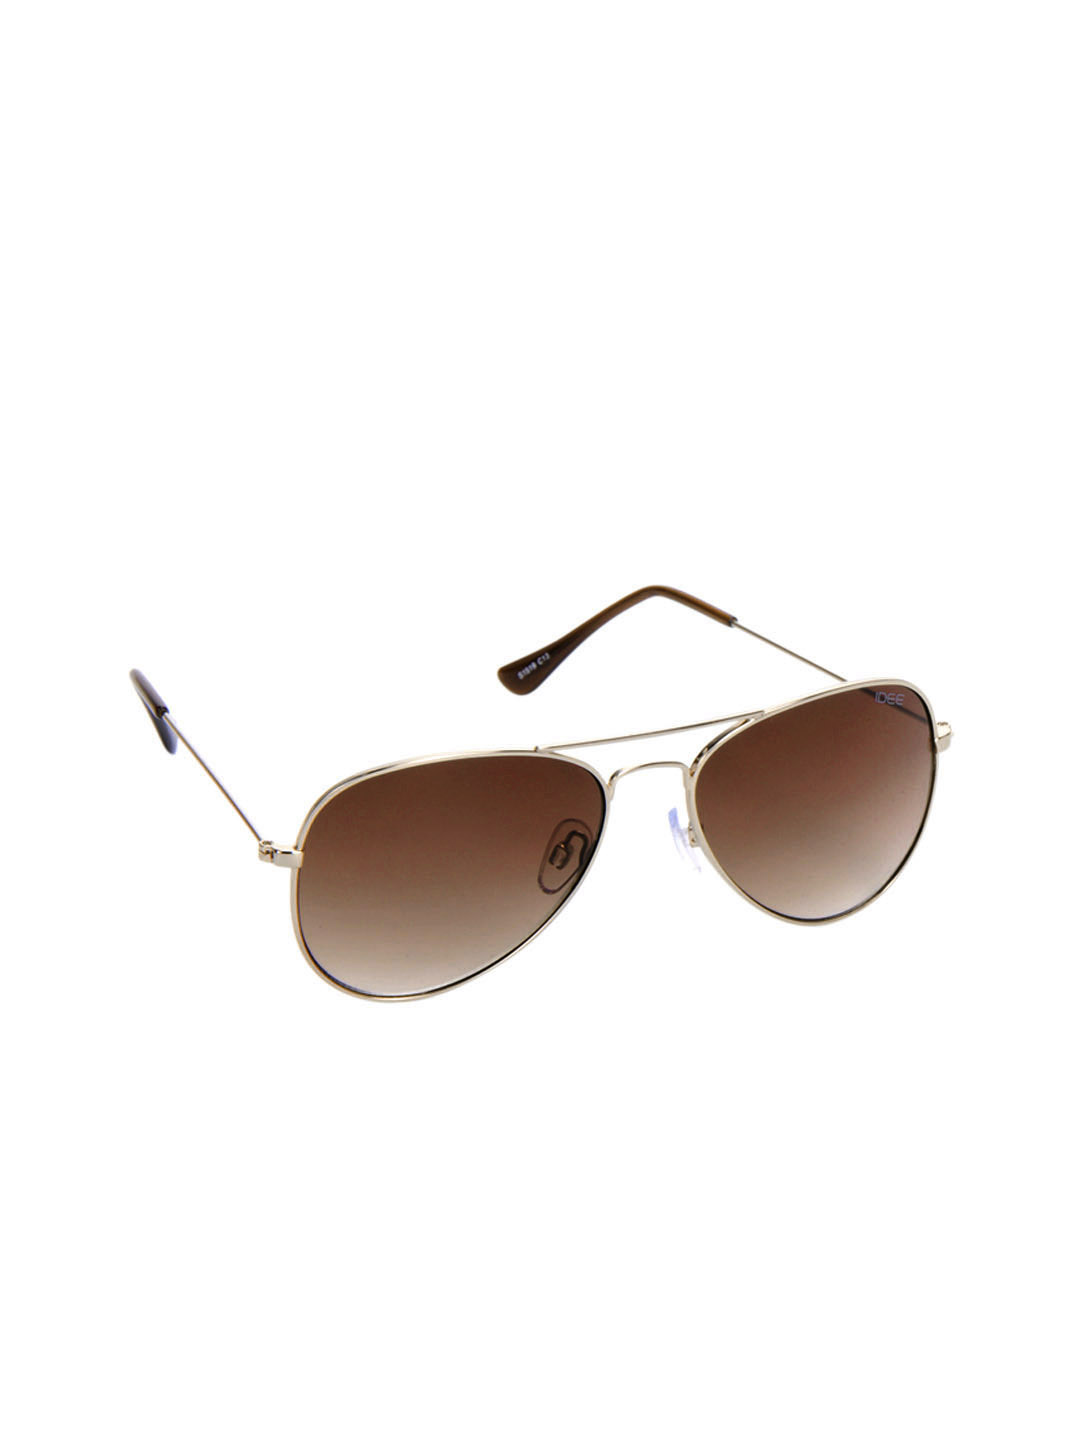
I Dee Men Steel Frame Sunglasses
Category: Accessories / Eyewear / Sunglasses
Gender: Men
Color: Steel
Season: Winter 2016
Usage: Casual